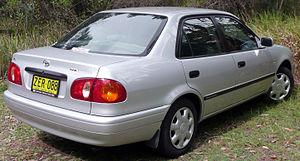
Toyota Corolla / Corolla (E110, 1997−2002) / Motorer
Toyota Corolla er modelbetegnelsen for en personbil i den lille mellemklasse, som siden 1966 er blevet fremstillet af det japanske Toyota Motor Corporation i flere forskellige udførelser.